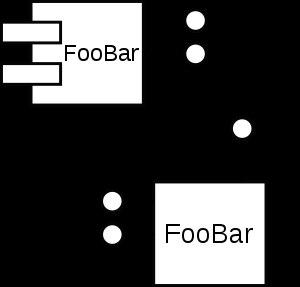
La programmation orientée composant consiste à utiliser une approche modulaire de l'architecture d'un projet informatique, ce qui permet d'assurer au logiciel une meilleure lisibilité et une meilleure maintenance. Les développeurs, au lieu de créer un exécutable monolithique, se servent de briques réutilisables.